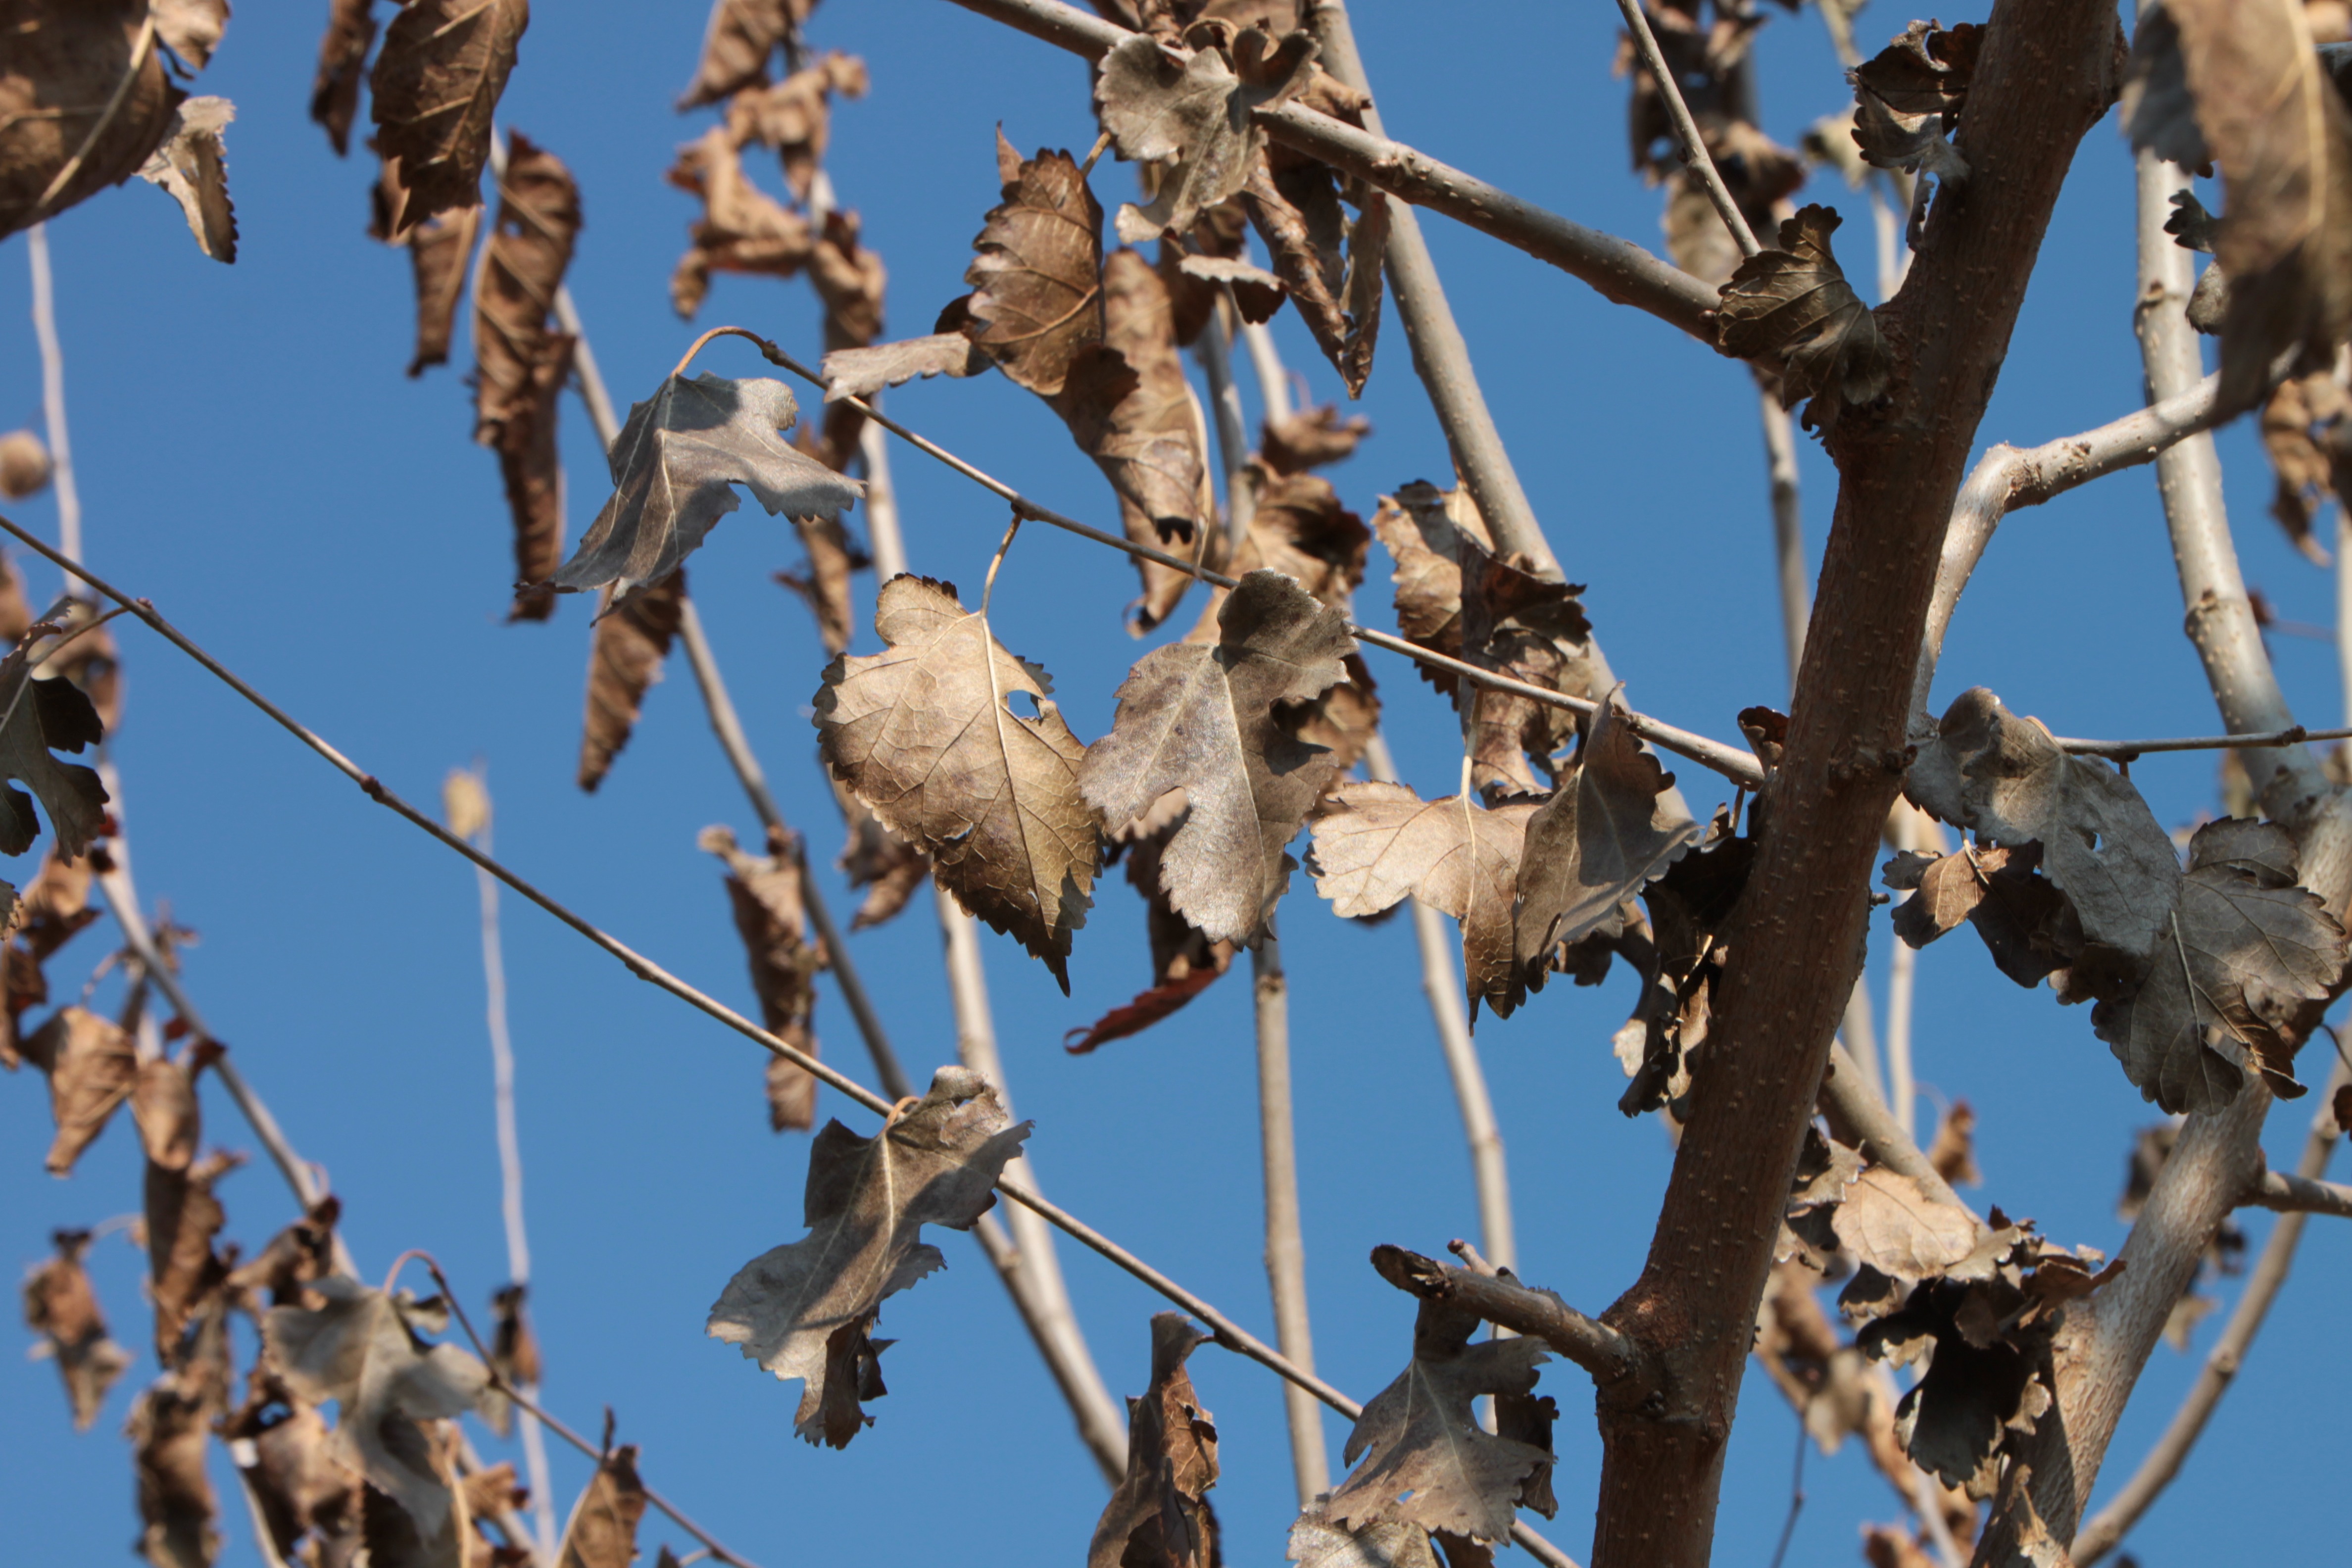
tree, branch, blossom, winter, bird, plant, leaf, flower, wildlife, spring, autumn, dried, health, season, fauna, plants, twig, trees, leaves, mulberry, perching bird